Economics of participation

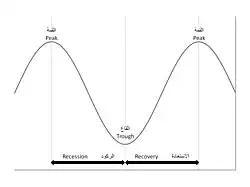
Profit sharing during economic recession may reduce worker retrenchment and maintain job security.

The application of economics of participation to business decision making more strongly identifies individual staff members with the values and culture of their workplace. The resulting increase in motivational outcomes stimulates gains to productivity, which improve total output, revenues and growth. An early study introducing employee-ownership into forty-five firms recorded a 3.84 percentage point increase in employment growth and a 3.51 percentage point increase in sales growth after this tool for economics of participation was implemented. Subsequent studies have confirmed the positive effects of worker participation on business output, concluding that this practice generally stimulates "increased productivity reinforced by increased participation".